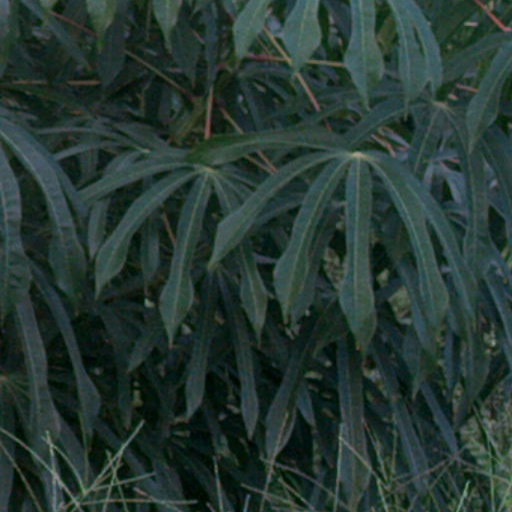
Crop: cassava